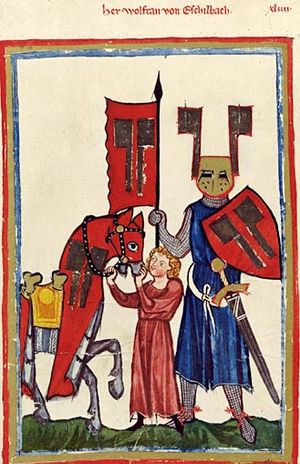
Codex Manesse
Codex Manesse, Manessiske håndskrift eller Grosse Heidelberger Liederhandschrift er et manuskript fra mellem 1305 og 1340 fra Zürich. Det indeholder kærlighedsdigte på middelhøjtysk af betydelige digtere; mange er kendte herskere. Den tyske minnesangstradition var påvirket af provençalsk trubadurtradition. Manuskriptet indeholder 137 portrætter af forfatterne, som vises som idealiserede riddere, klædt i dragter i heraldiske farver og med heraldik: Flere med våbenskjold og lansefane, der gør det muligt at identificere dem.